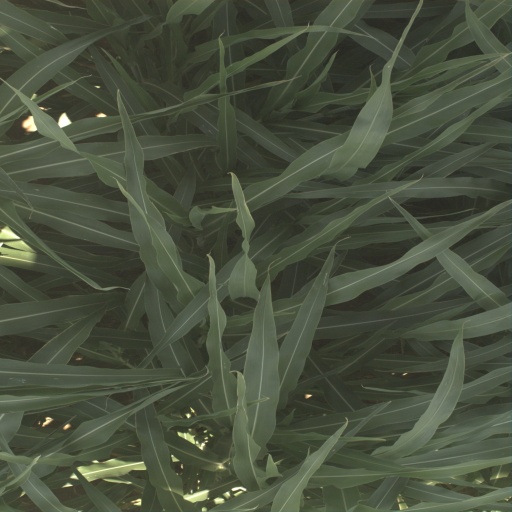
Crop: sorghum